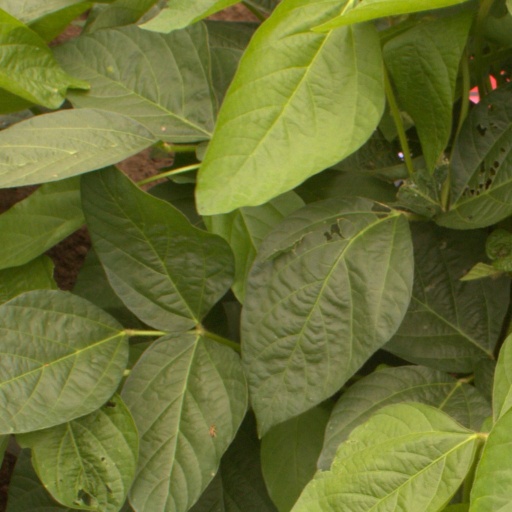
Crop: soybean